Sardinia

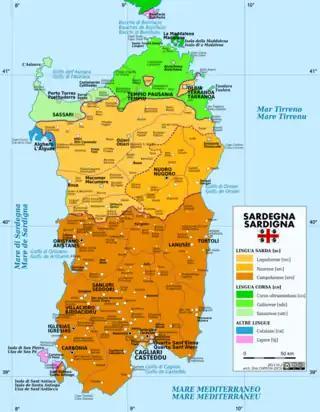
Linguistic map of Sardinia

Sardinia's most populated cities are Cagliari and Sassari. The Metropolitan City of Cagliari has 431,302 inhabitants, or about a quarter of the population of the entire island. Eurostat has identified in Sardinia two Functional Urban Areas: Cagliari, with 477,000 inhabitants, and Sassari, with 222,000 inhabitants.